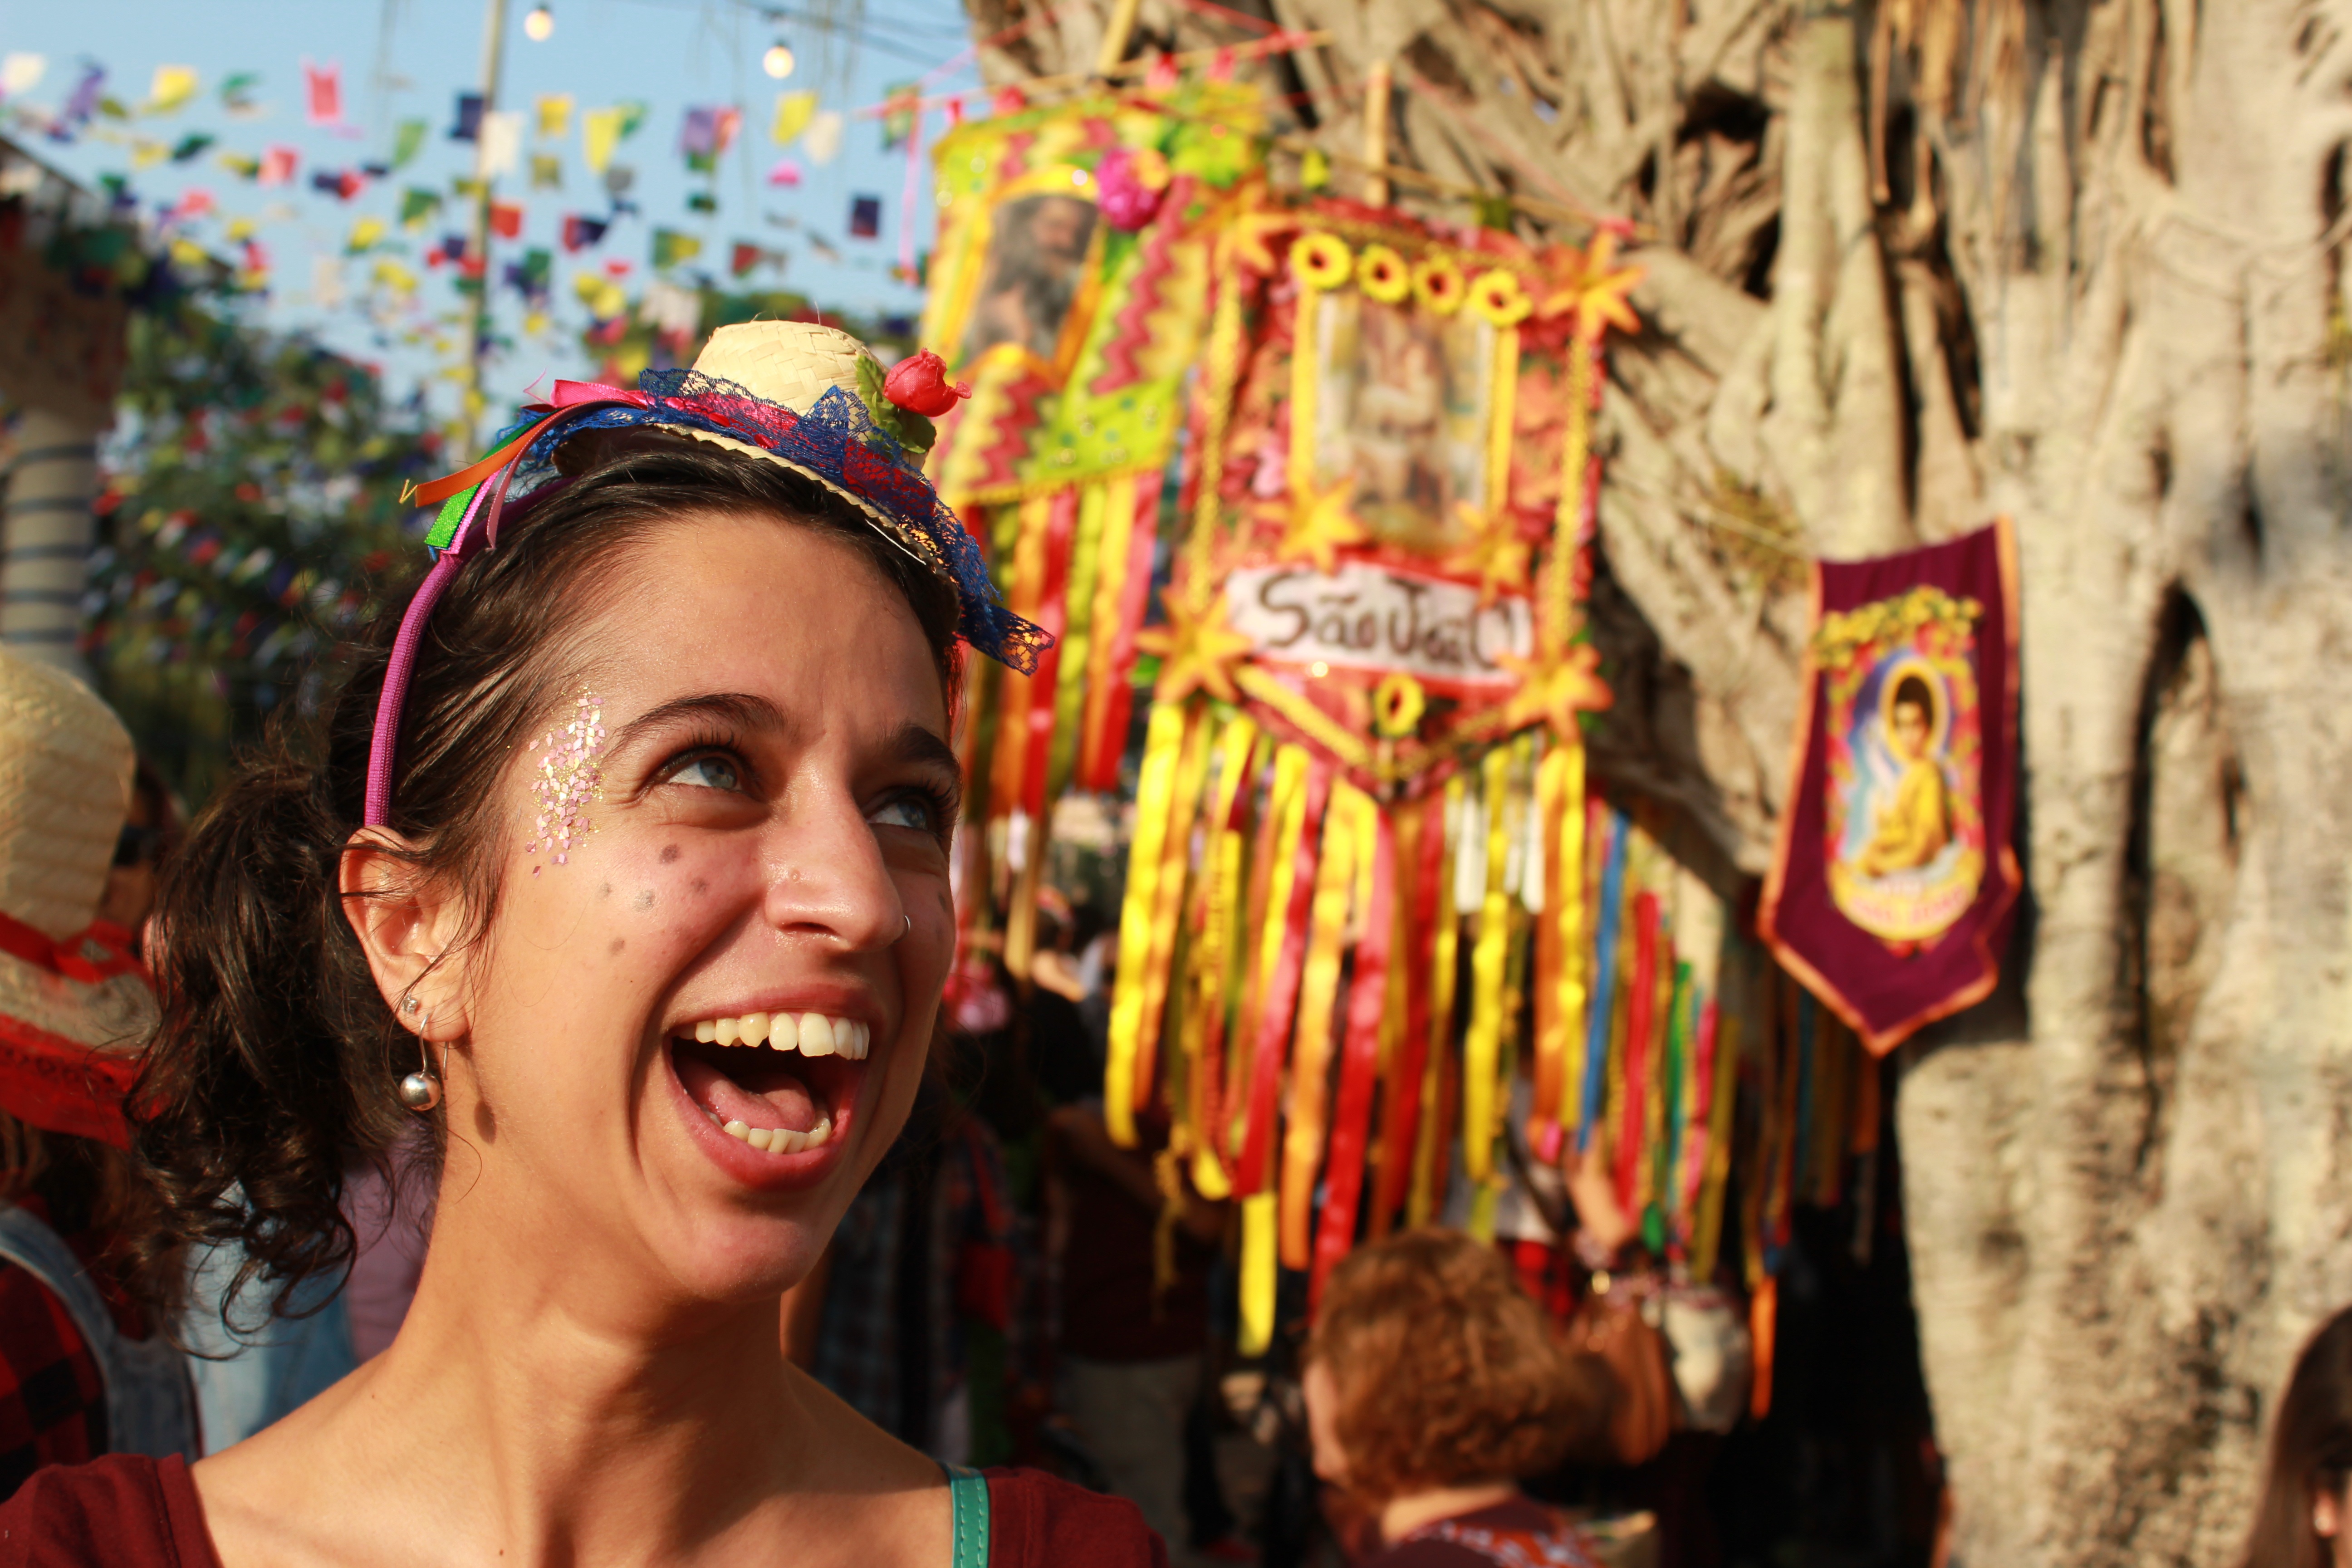
people, celebration, carnival, color, festival, colors, temple, camp, party, flags, fantasy, tradition, st john, redneck, feminine beauty, top blogs, festa junina, junino, santo ant nio